Bernstein Center Freiburg

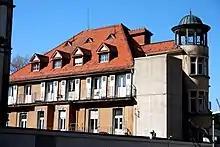
The Bernstein Center Freiburg resides in Freiburg-Herdern

The Bernstein Center Freiburg (BCF) is the central facility for experimental and theoretical research in the areas of computational neuroscience and neurotechnology at the University of Freiburg. As a member of the national network for computational neuroscience (NNCN), founded by the Federal Ministry of Education and Research (BMBF) in 2004, the BCF is one of a total of six Bernstein Centers in Germany. Like the other Bernstein Centers, it was named after the German physiologist Julius Bernstein. The BCF is located in the former Institute of Brain Research ("Neurophys") in Freiburg-Herdern. Initially known as Bernstein Center for Computational Neuroscience Freiburg (BCCN), the institute was renamed Bernstein Center Freiburg in 2010. The coordination site for the national Bernstein Network resides in the building of the Bernstein Center Freiburg.